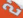
Number: 2